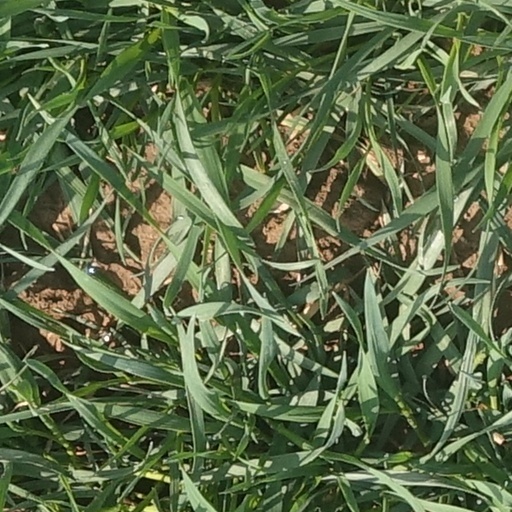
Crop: wheat